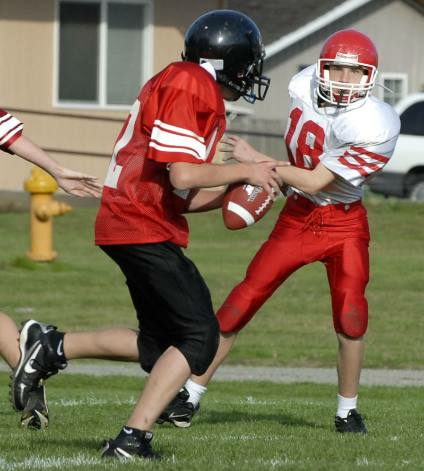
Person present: Yes